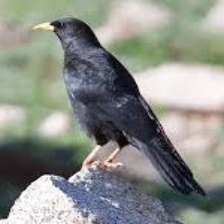
Species: ALPINE CHOUGH
Scientific name: PYRRHOCORAX GRACULUS